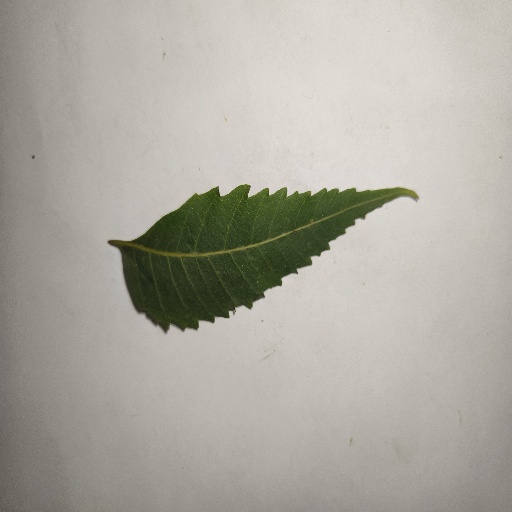
Species: Neem
Leaf condition: Healthy Leaf